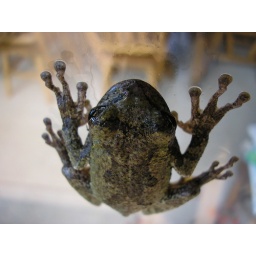
Grey tree frog on my window looking in